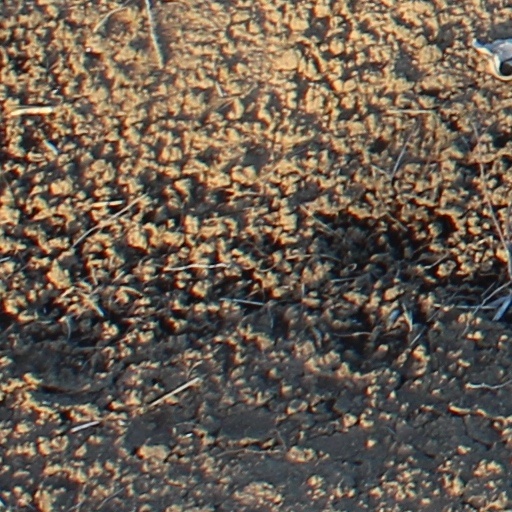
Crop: wheat